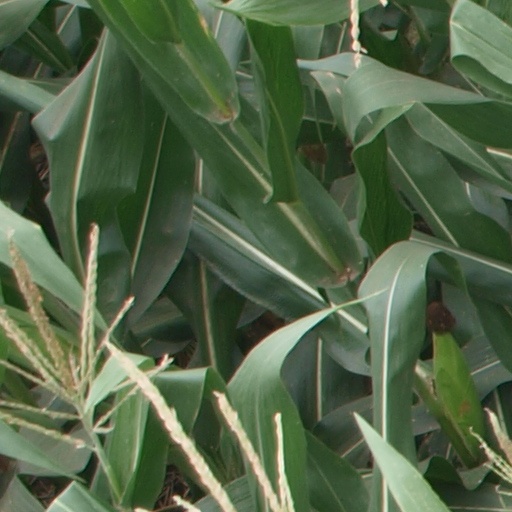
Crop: maize; corn